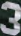
Number: 3